Johann Adolf, Prince of Schwarzenberg

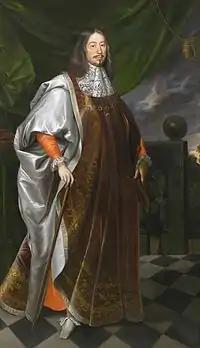
Painting of Johann Adolf, Prince of Schwarzenberg

Johann Adolf of Schwarzenberg (20 September 1615 – 26 May 1683) was the first Prince of Schwarzenberg. A diplomat in the service of the Habsburgs, he was a member of the prestigious House of Schwarzenberg.